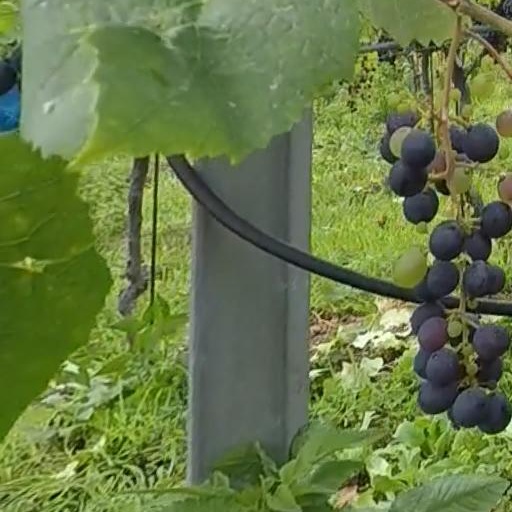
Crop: grape